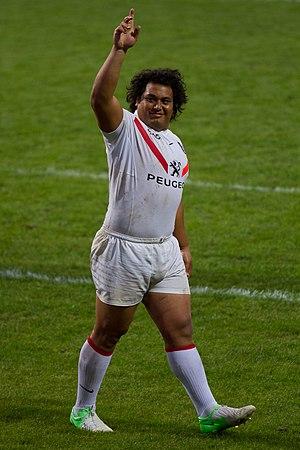
Census Aokuso Iopu Johnston, né le 6 mai 1981 à Auckland, est un joueur de rugby à XV, qui joue avec l'équipe de Samoa, évoluant au poste de pilier, entre 2005 et 2020.